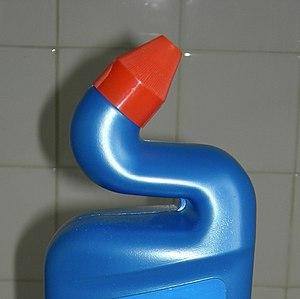
Canard-WC est une marque de produits d'entretien pour les toilettes produite par la société S. C. Johnson. La marque a été déposée en février 1981.